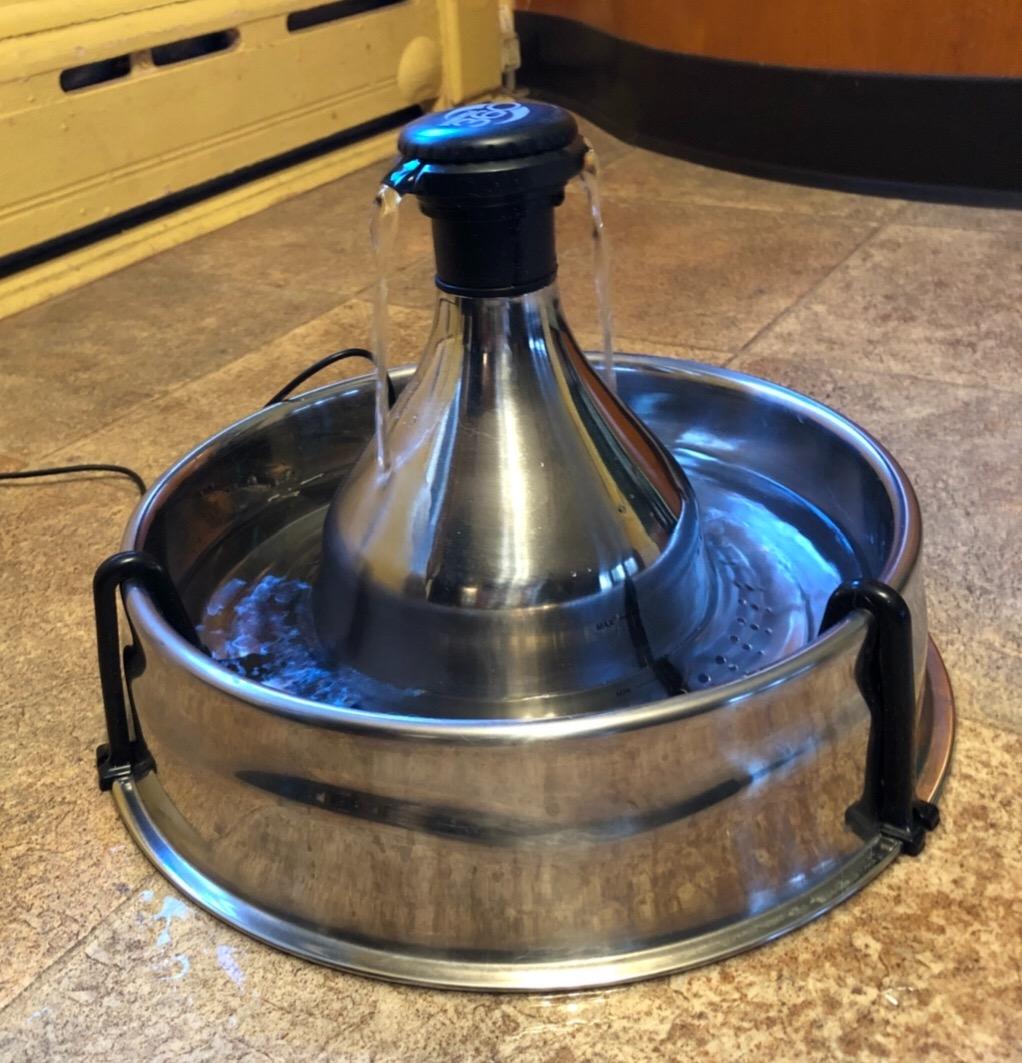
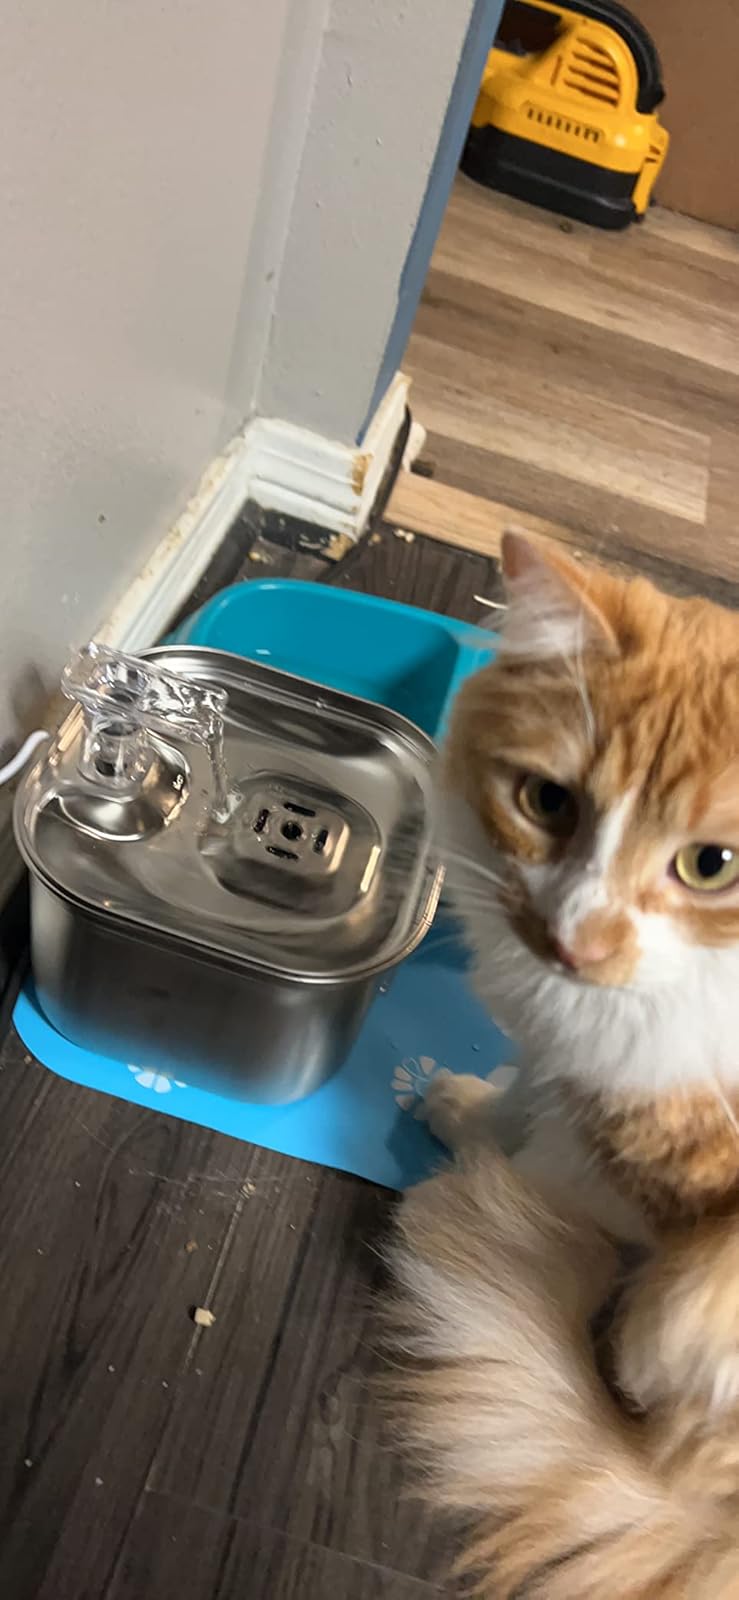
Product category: items_bowl
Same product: no